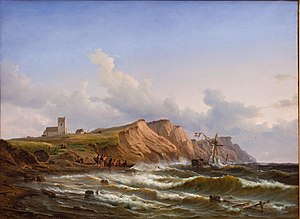
Ferring Kirke
Skibbrud efter en storm ved Jyllands vestkyst ud for Ferring Kirke, C.F. Sørensens maleri fra 1848.